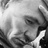
Emotion: sad